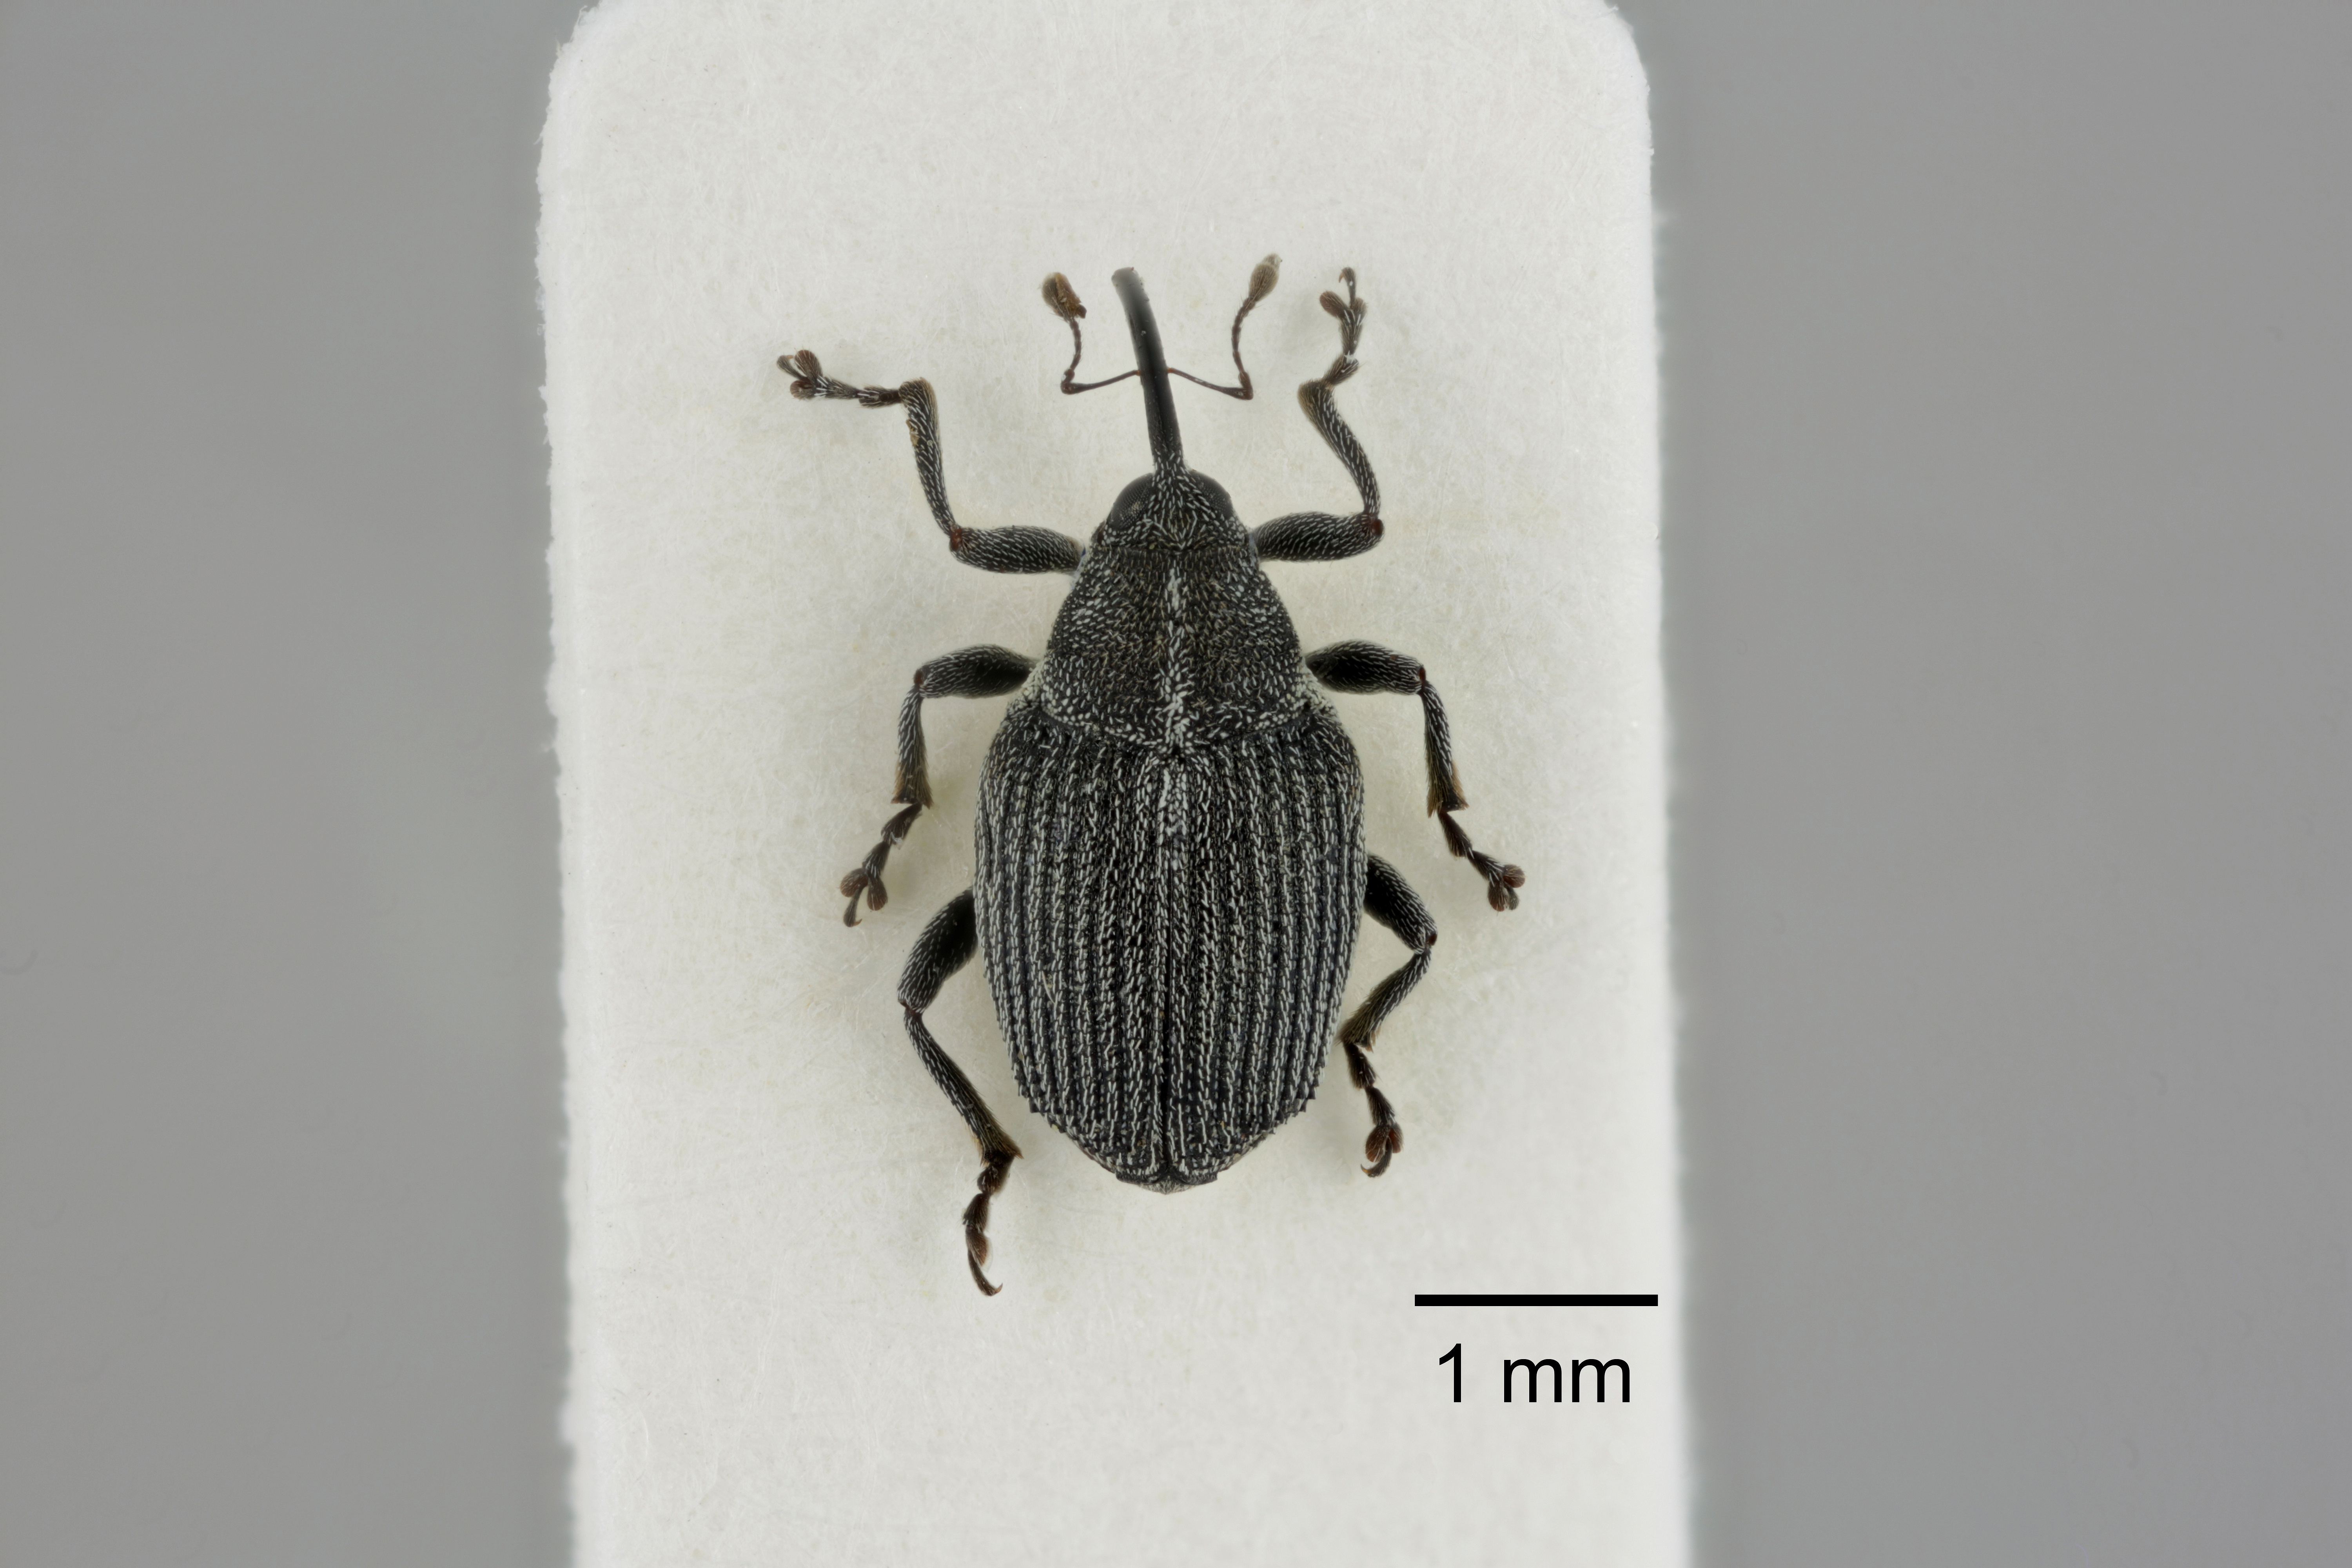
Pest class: Cabbage_seedpod_weevil